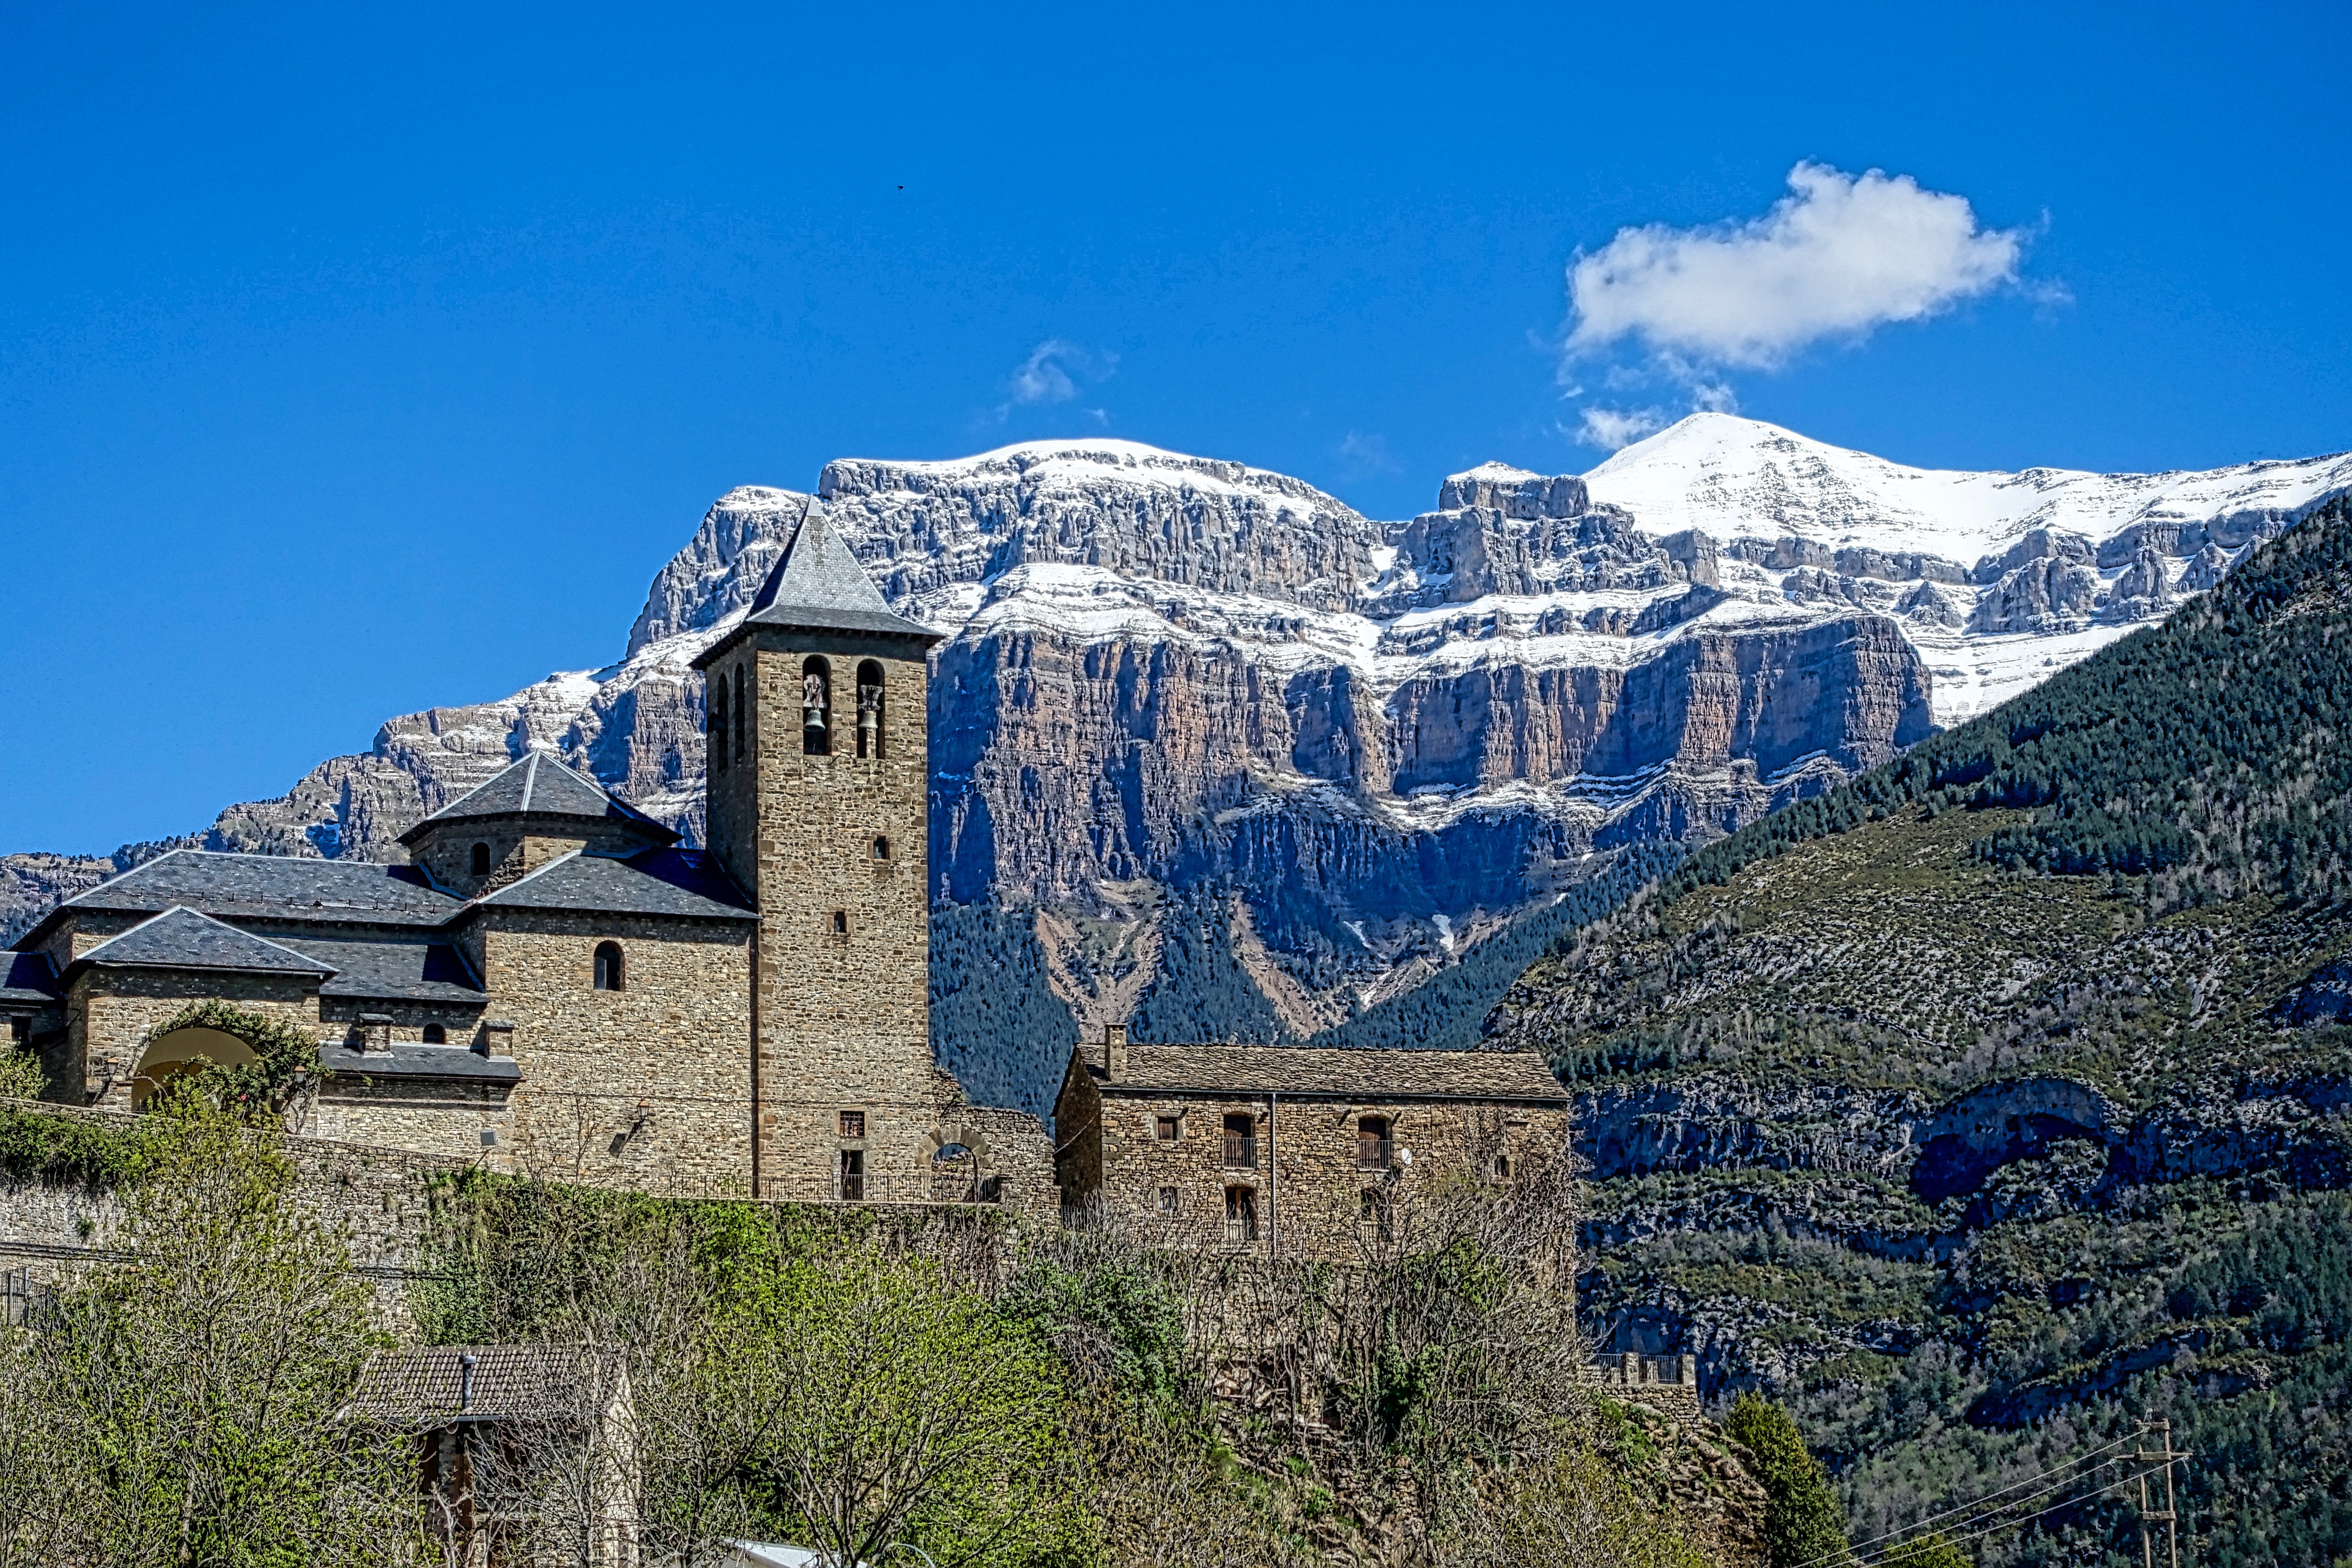
outdoor, mountain, countryside, town, mountain range, village, rural, scenic, peaceful, rocky, tourism, buildings, mountains, alps, monastery, plateau, pyrenees, torla, geographical feature, mountainous landforms